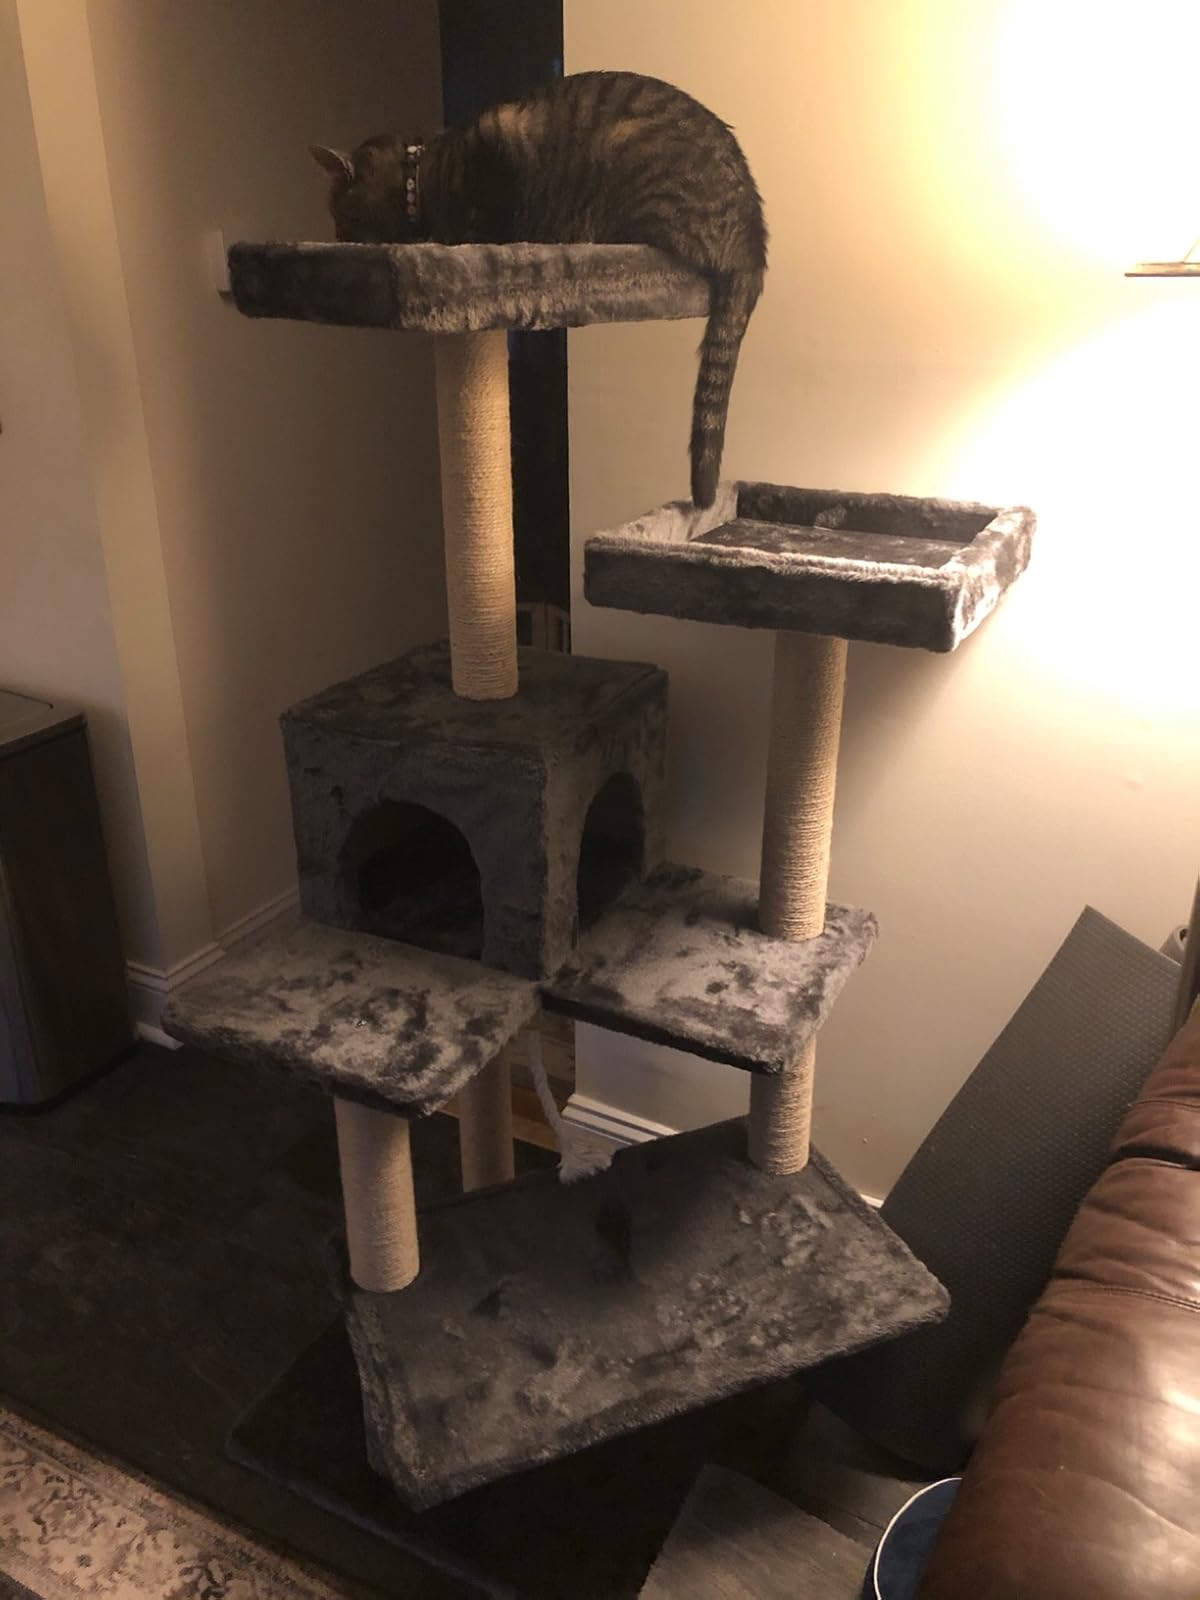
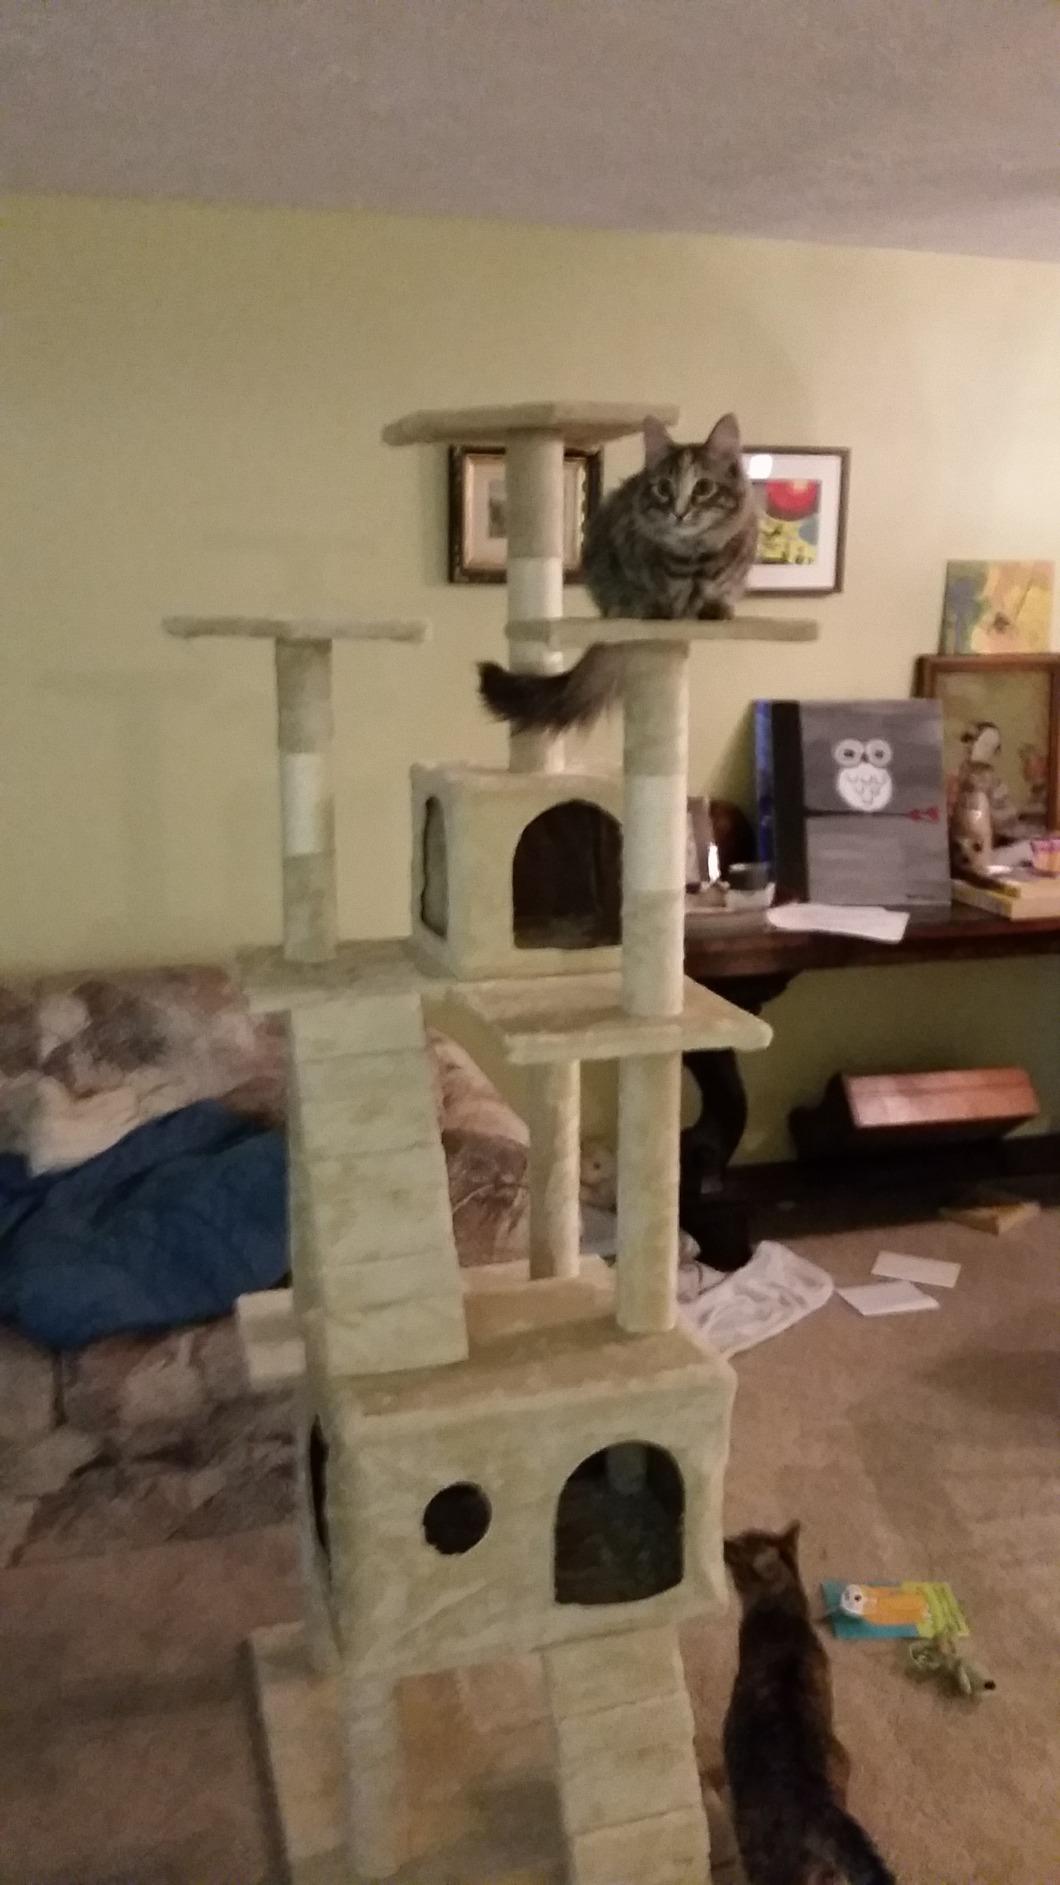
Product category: items_cat tree
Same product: no